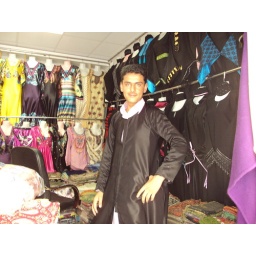
Stall Afghan boy poses in women's clothes